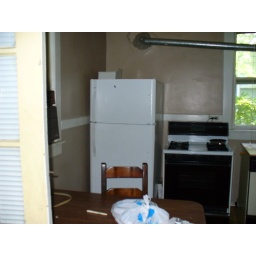
20. Unit 2 kitchen - sixe mirrors unit 1, unit one remodeled in the 80s